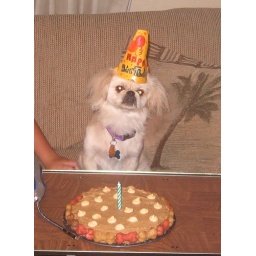
I had a dog birthday party! Other dogs came over had! he had fun! i made the cake!!!